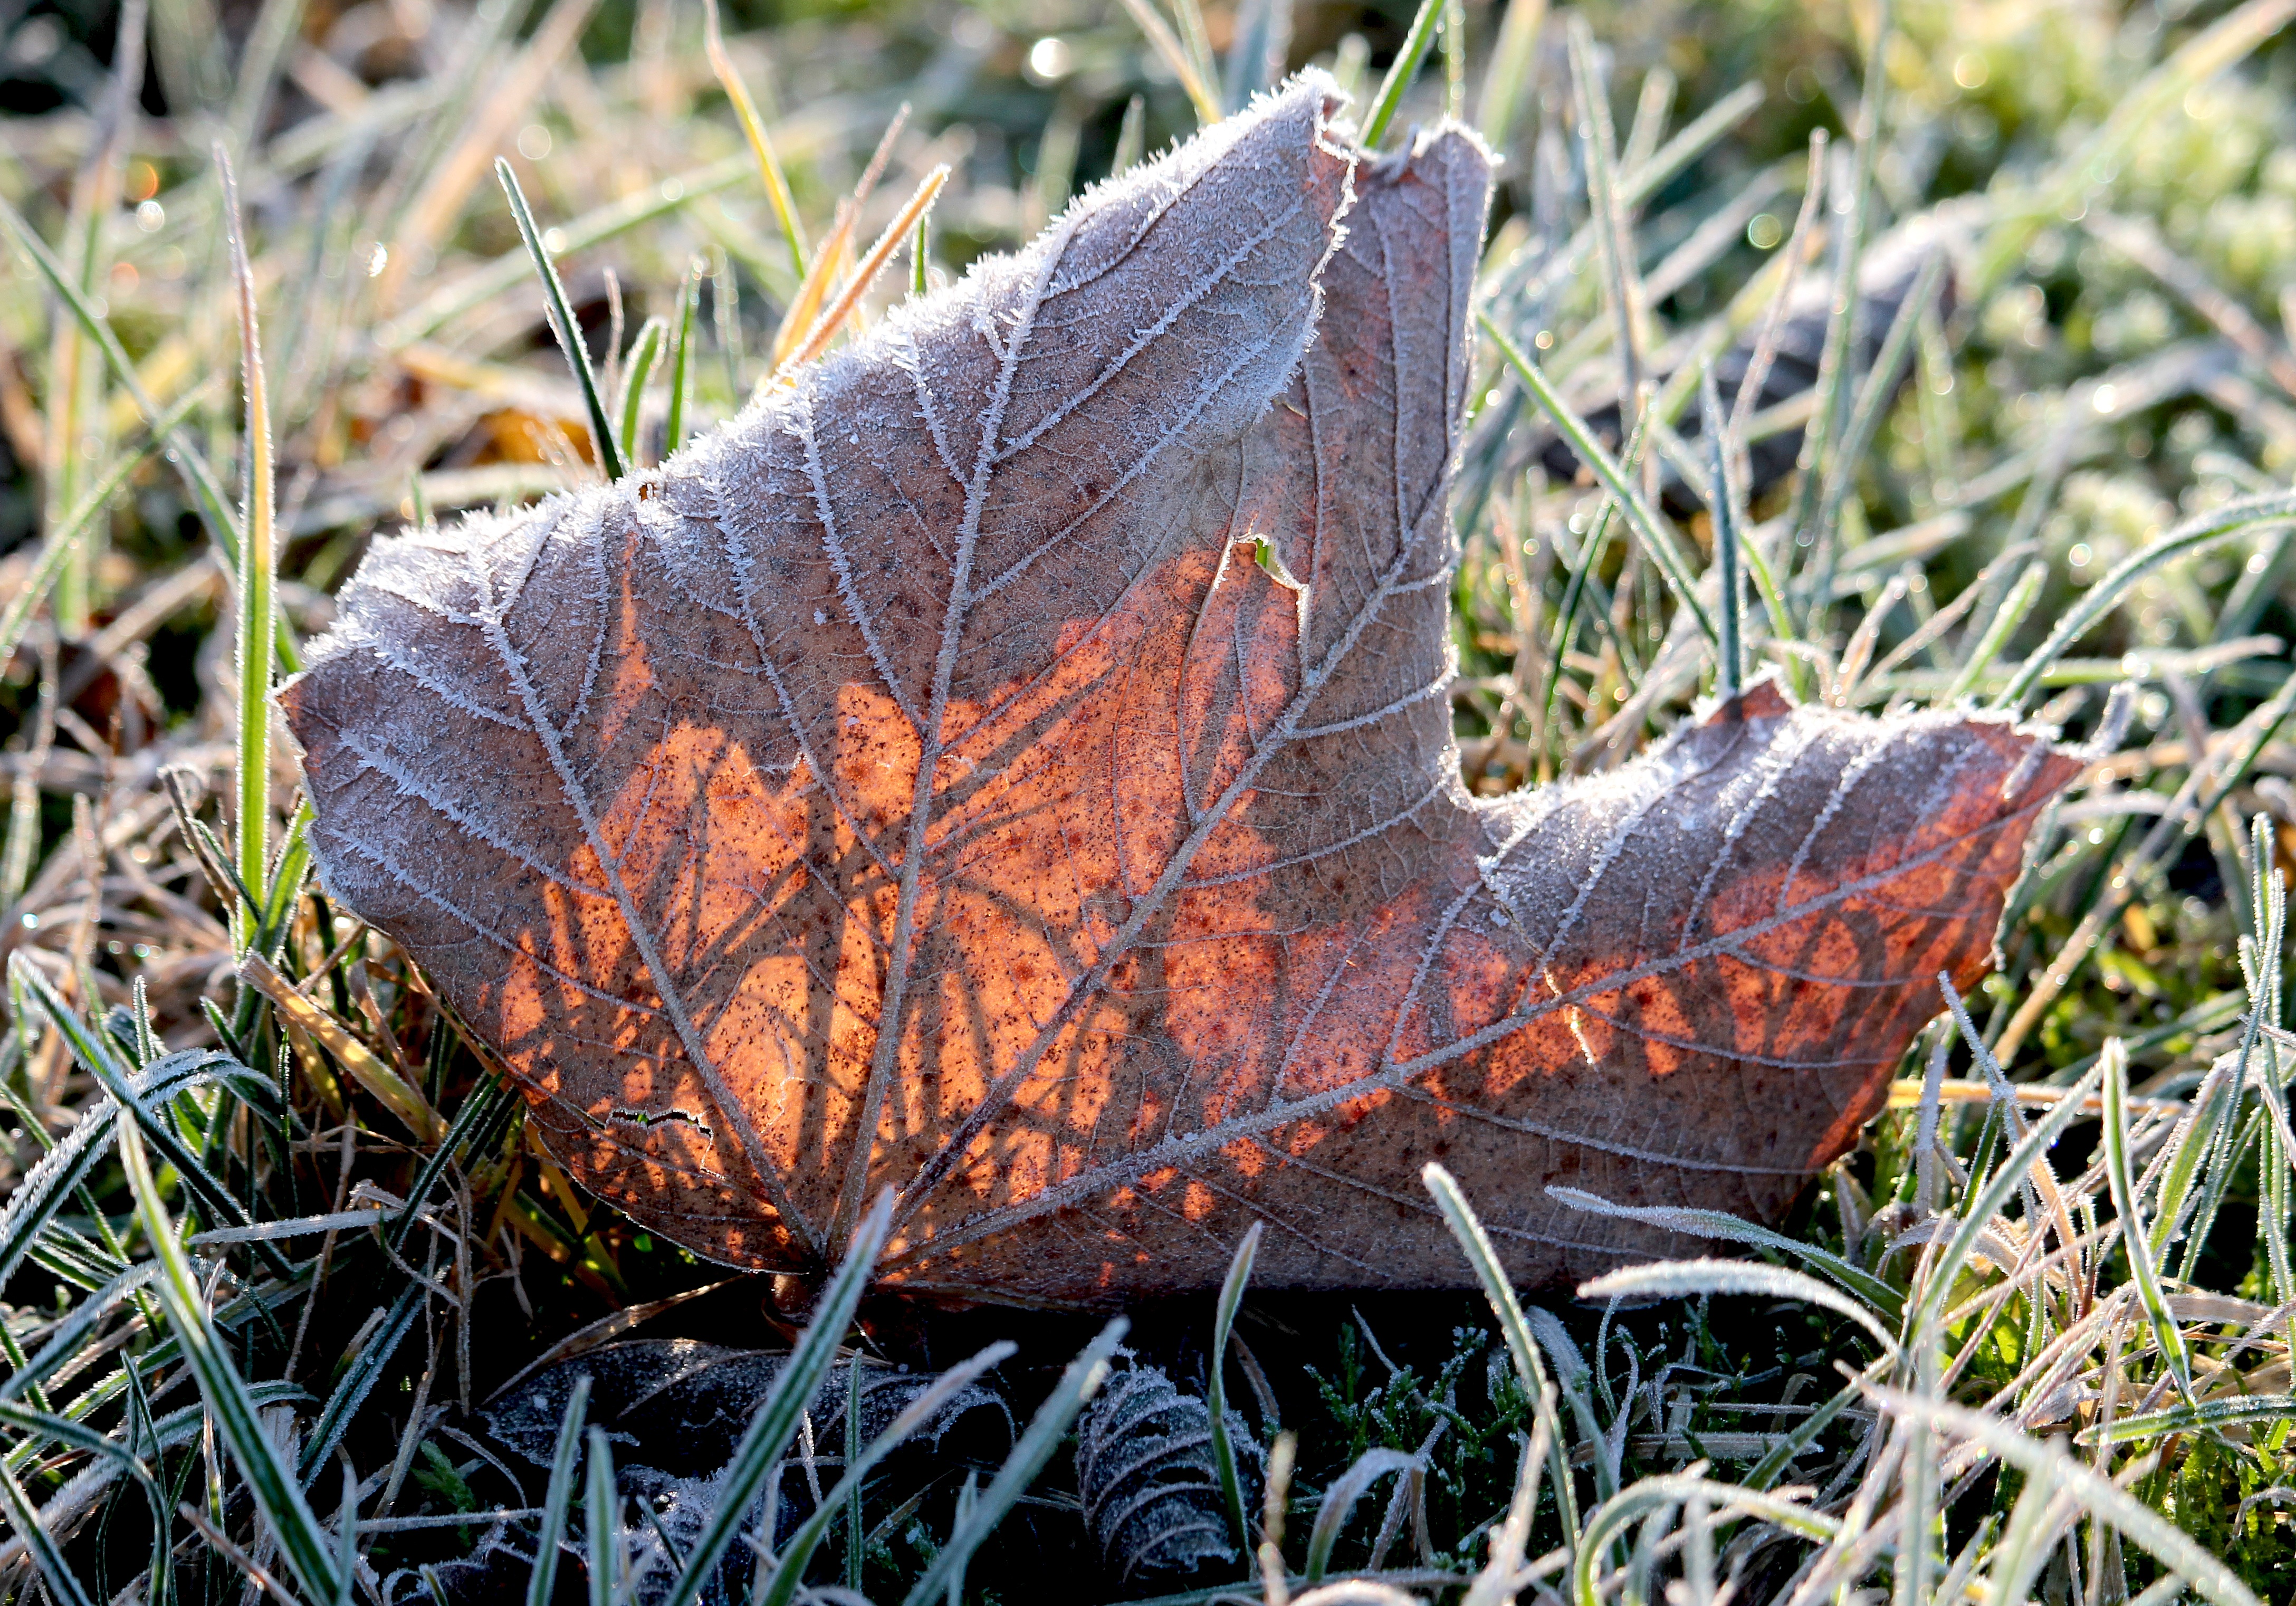
tree, nature, forest, grass, plant, lawn, leaf, flower, frost, dry, wildlife, ice, insect, autumn, botany, flora, season, fauna, maple, leaves, woodland, habitat, fall foliage, ecosystem, fall leaves, macro photography, natural environment, grass family, woody plant, land plant